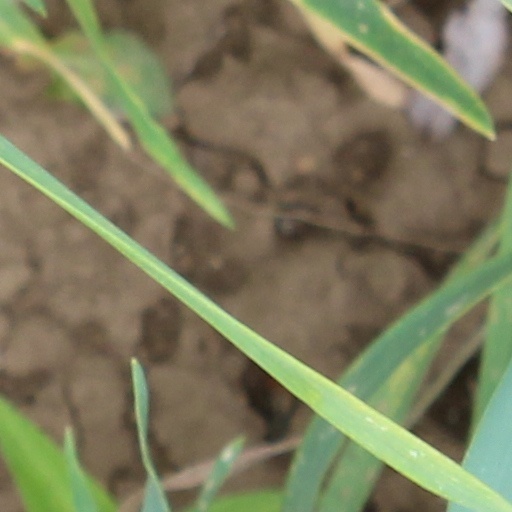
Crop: wheat